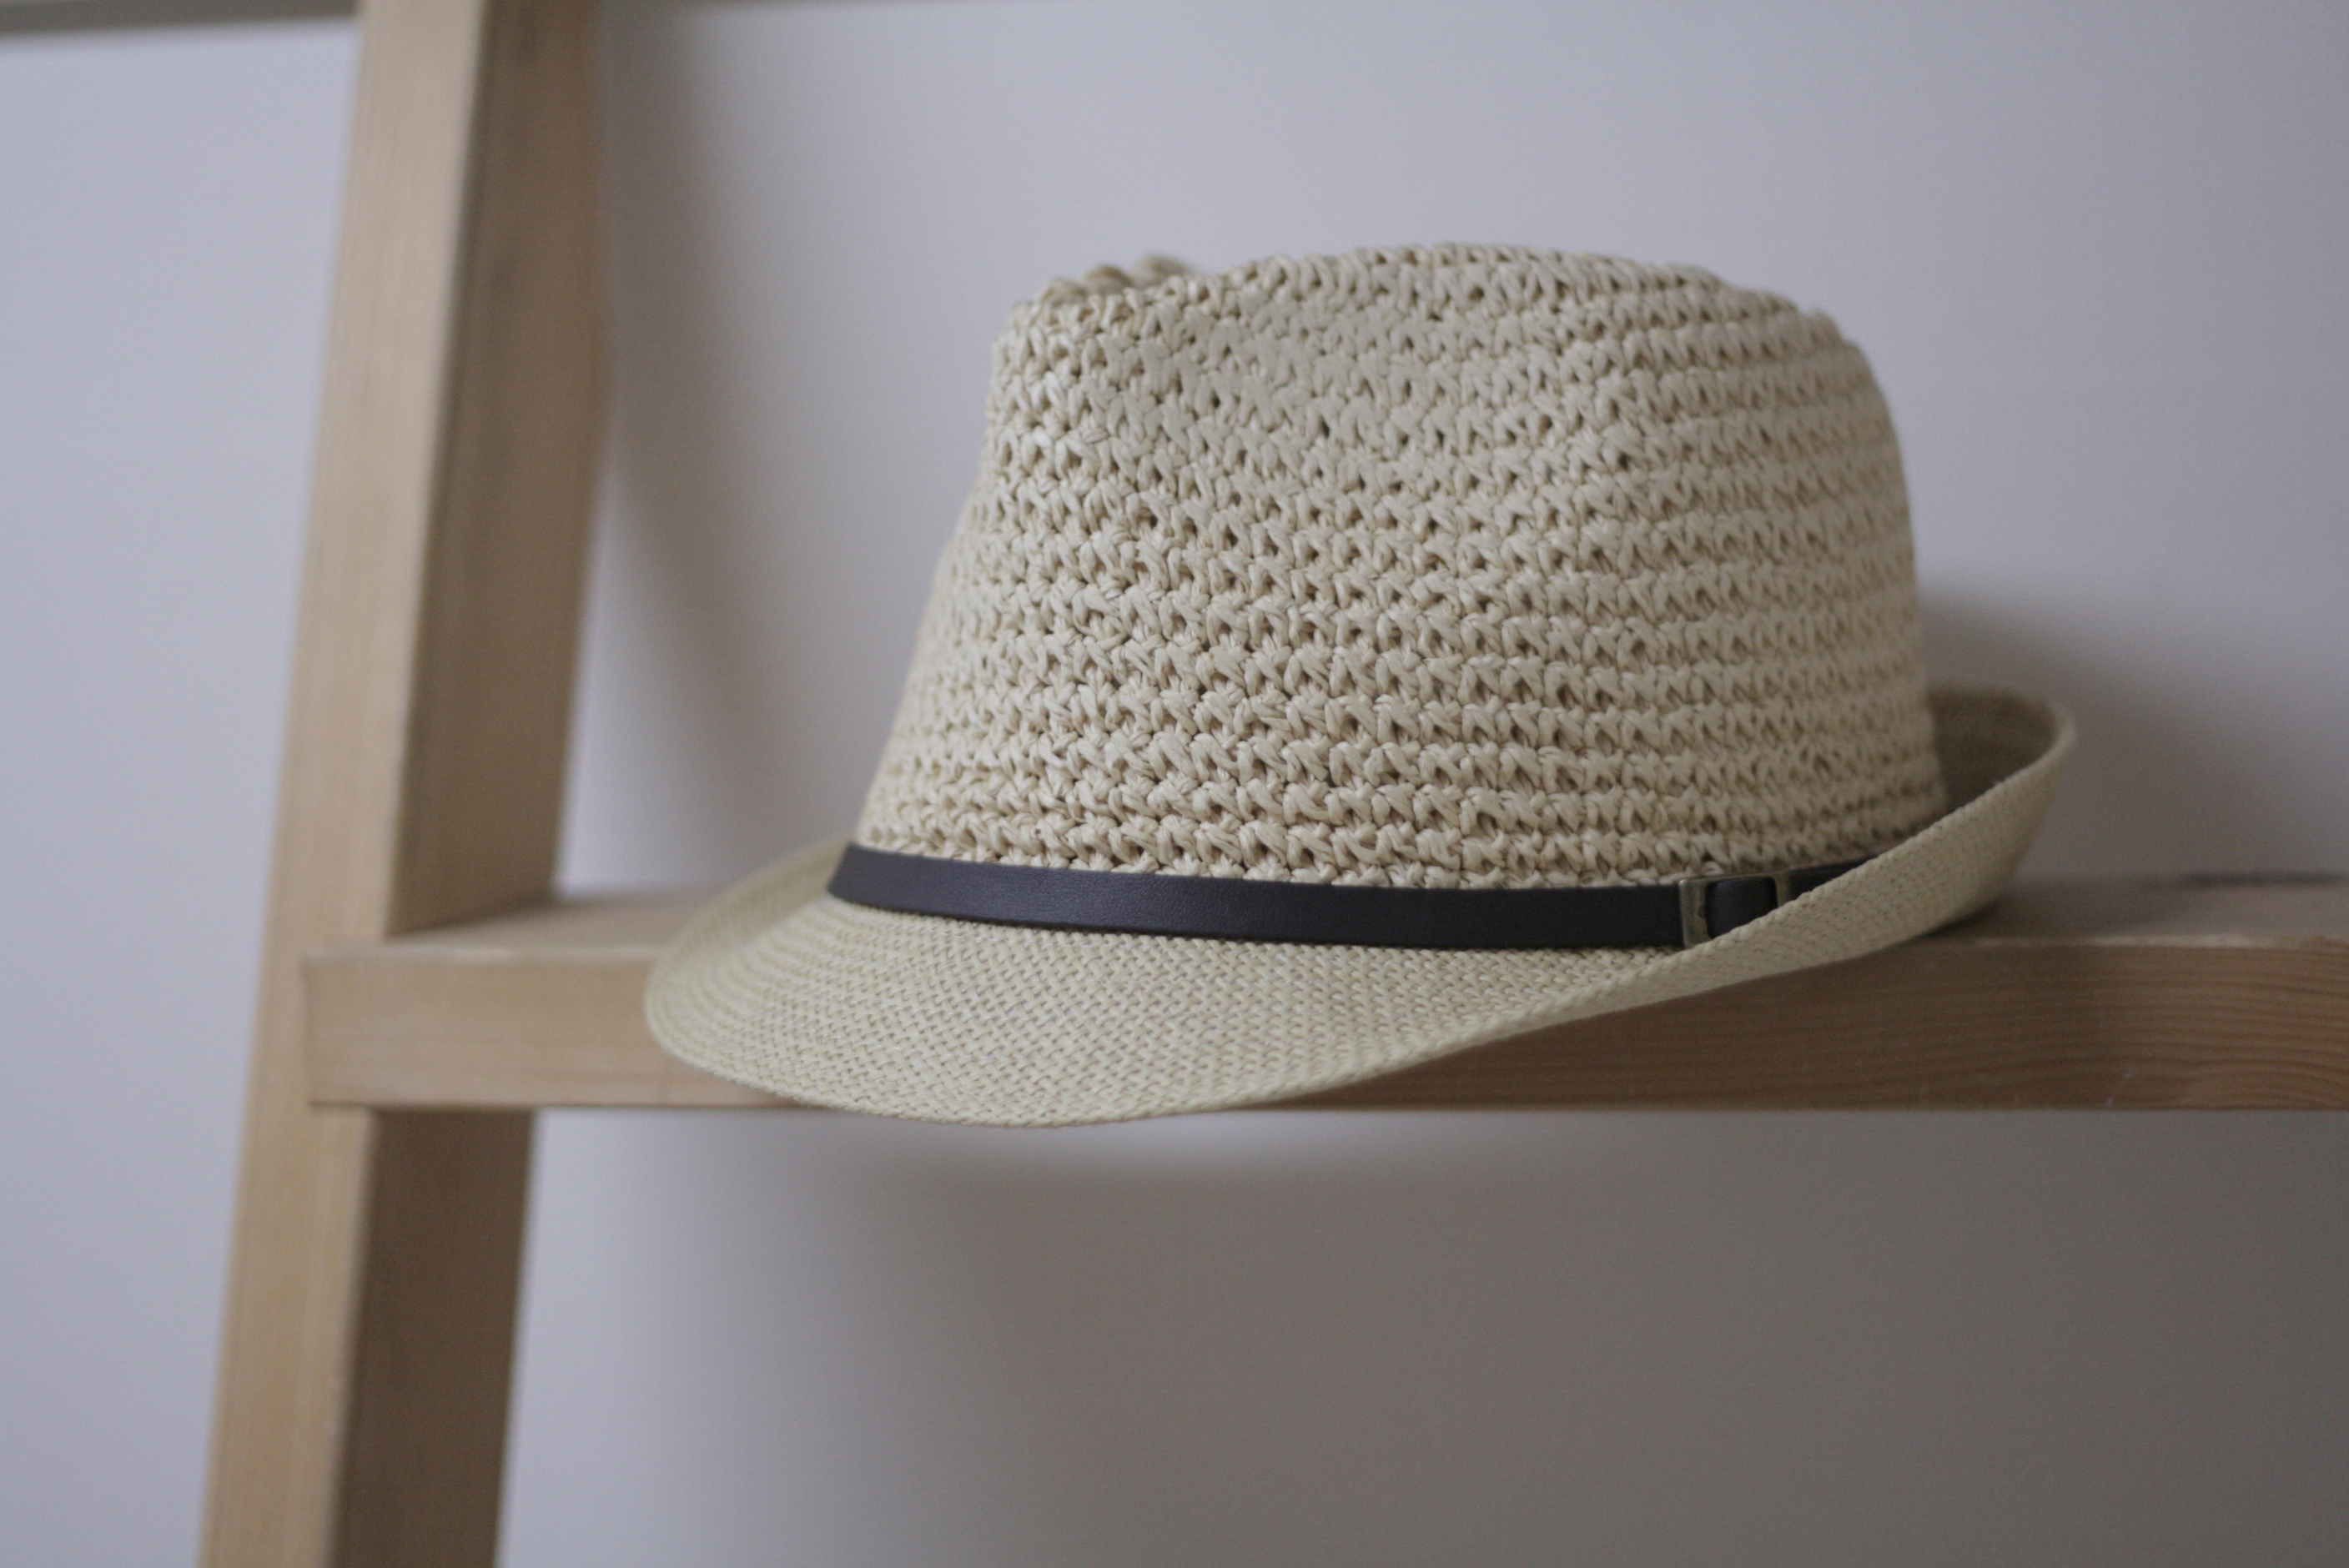
hat, fashion, clothing, agriculture, headgear, product, sun hat, cap, straw, fedora, fashion accessory